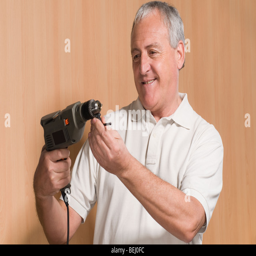
close - up of a man holding a drill and smiling